Districts of Cartagena, Spain

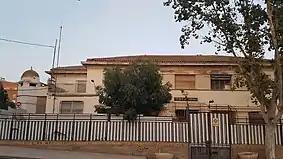
Ancient prison of San Antón neighbourhood built in the first half of 20th century.

San Antonio Abad wraps around the northern and eastern boundaries of Cartagena Casco and, with a population of 44,661, is the municipality's second most populated district.